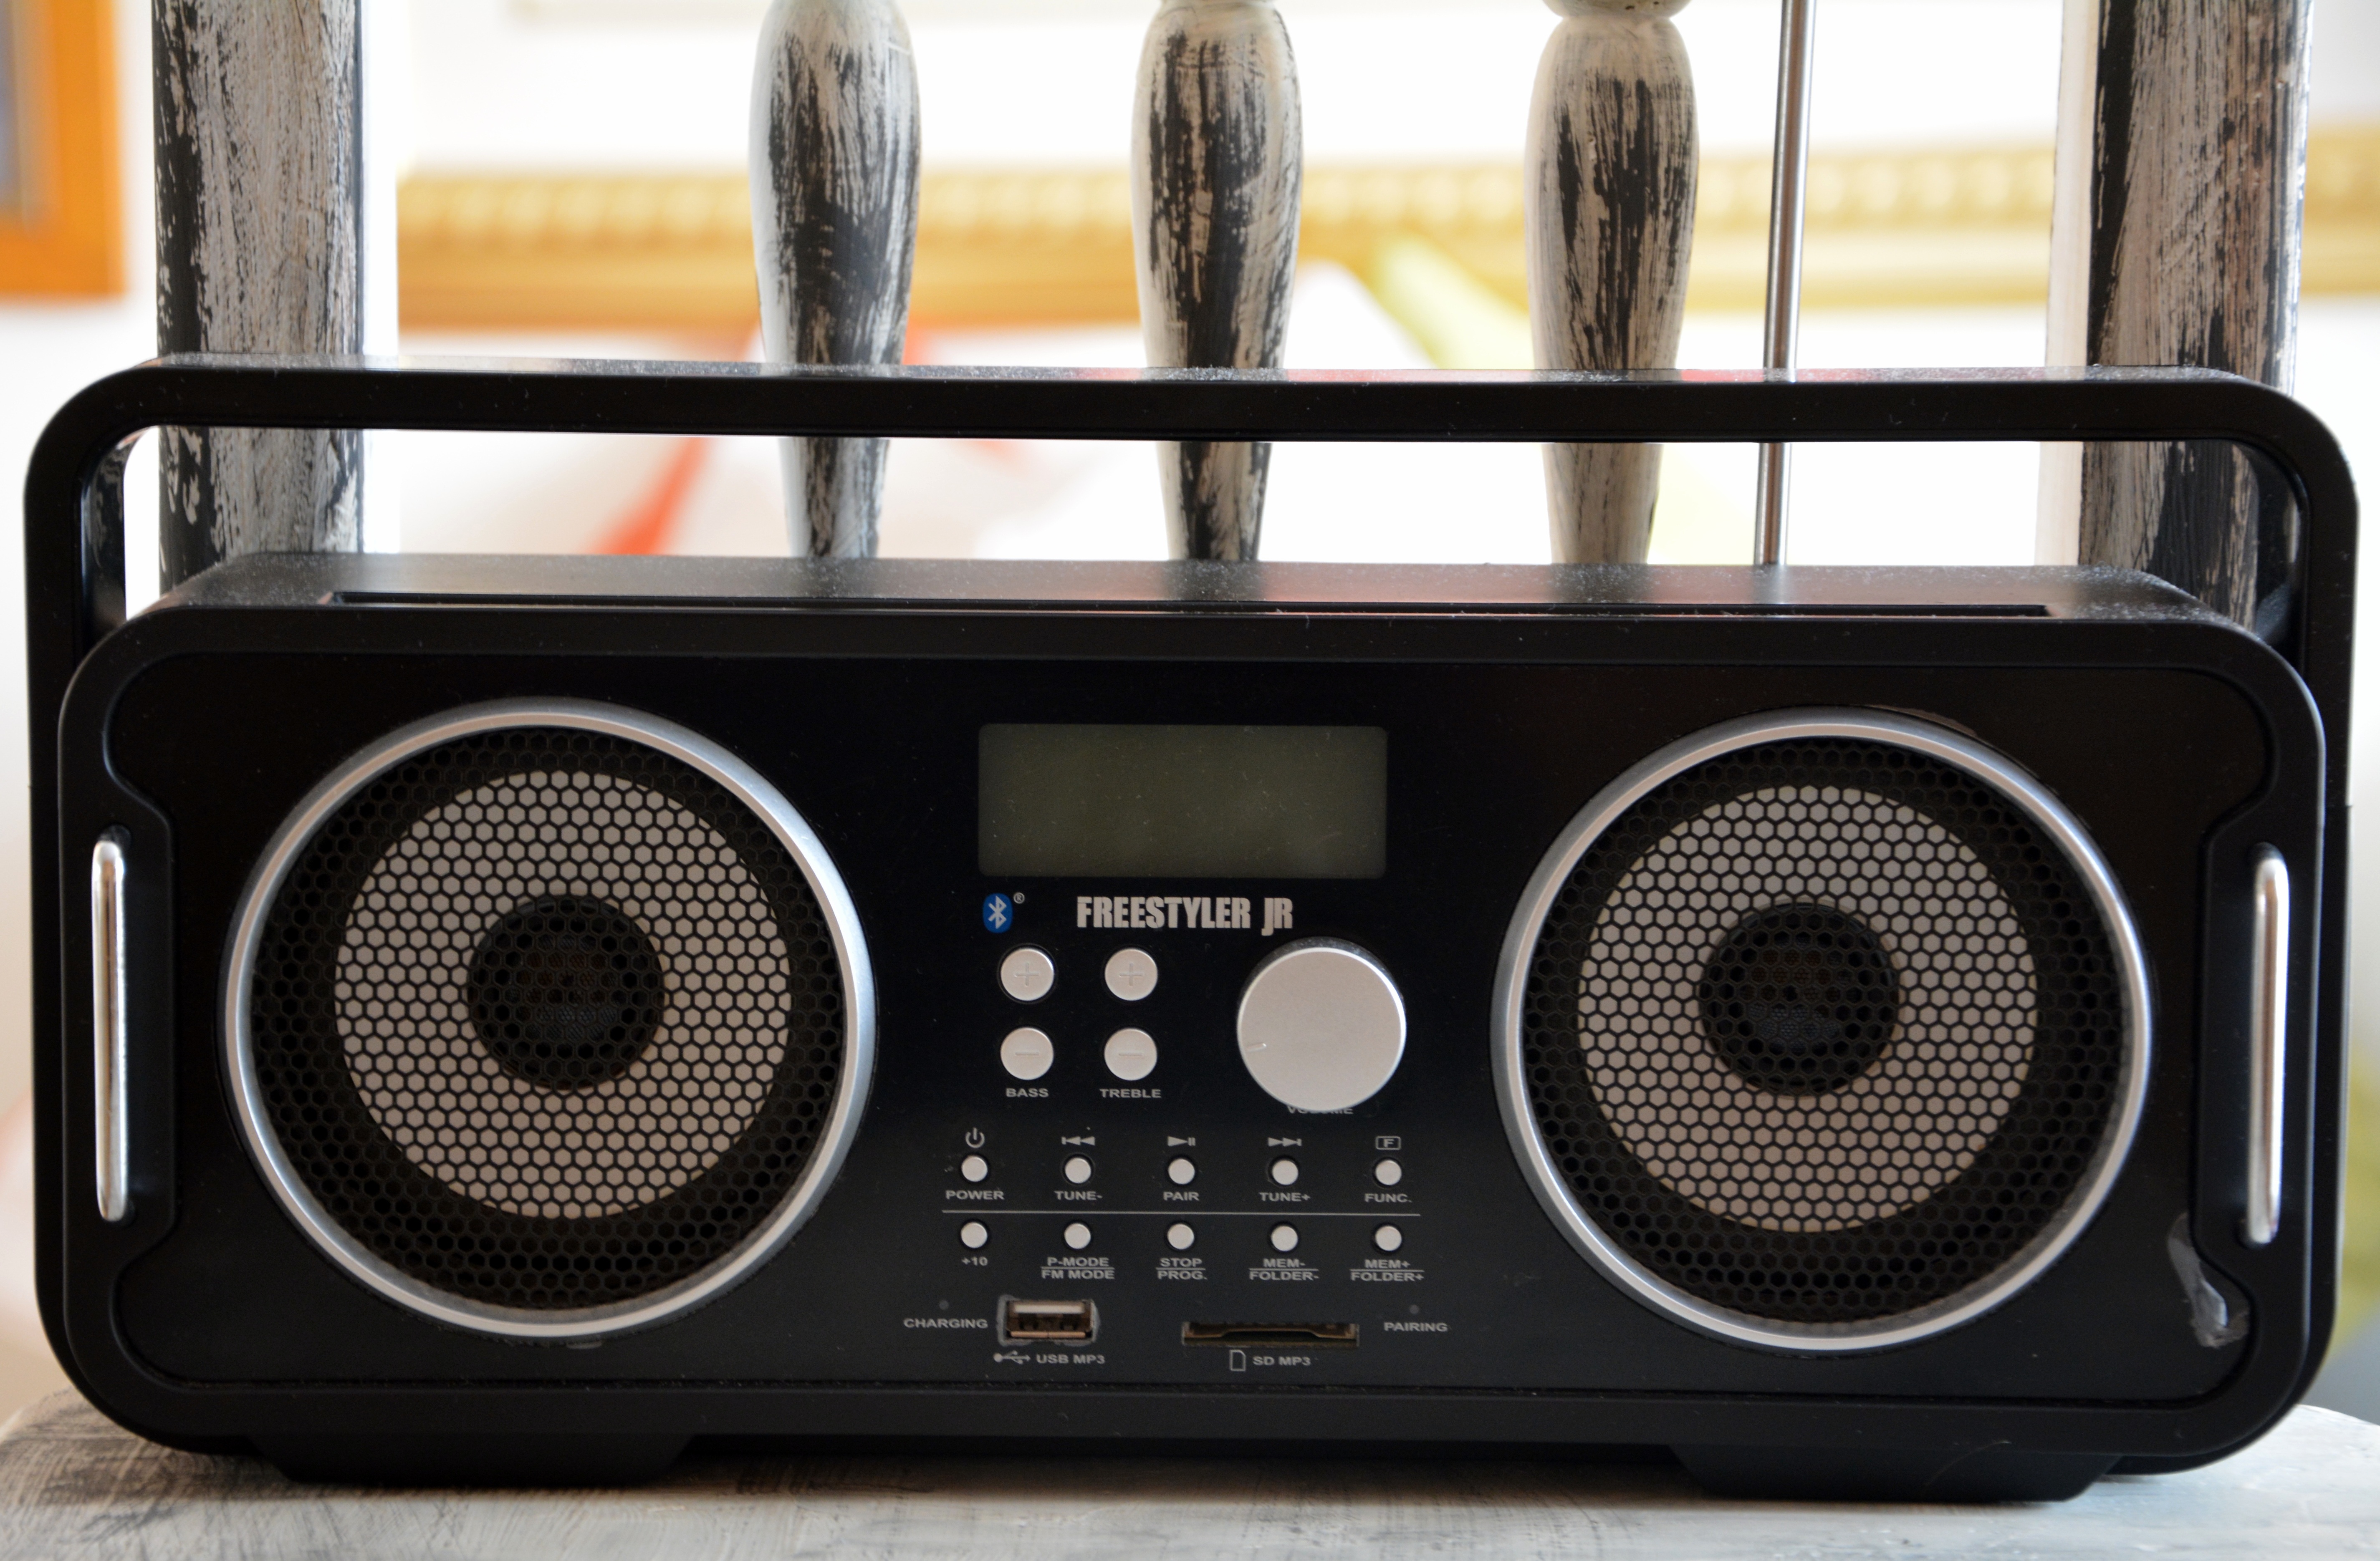
music, technology, radio, font, electronics, audio, multimedia, entertainment, listening, electronic device, communication device, portable media player, sound box